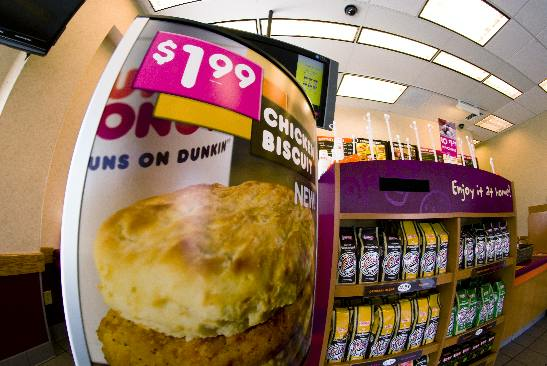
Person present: No